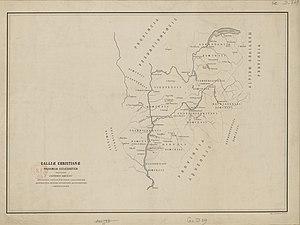
Carte de l'ancienne province ecclésiastique de Vienne, insérée dans la Gallia Christiana (1865).